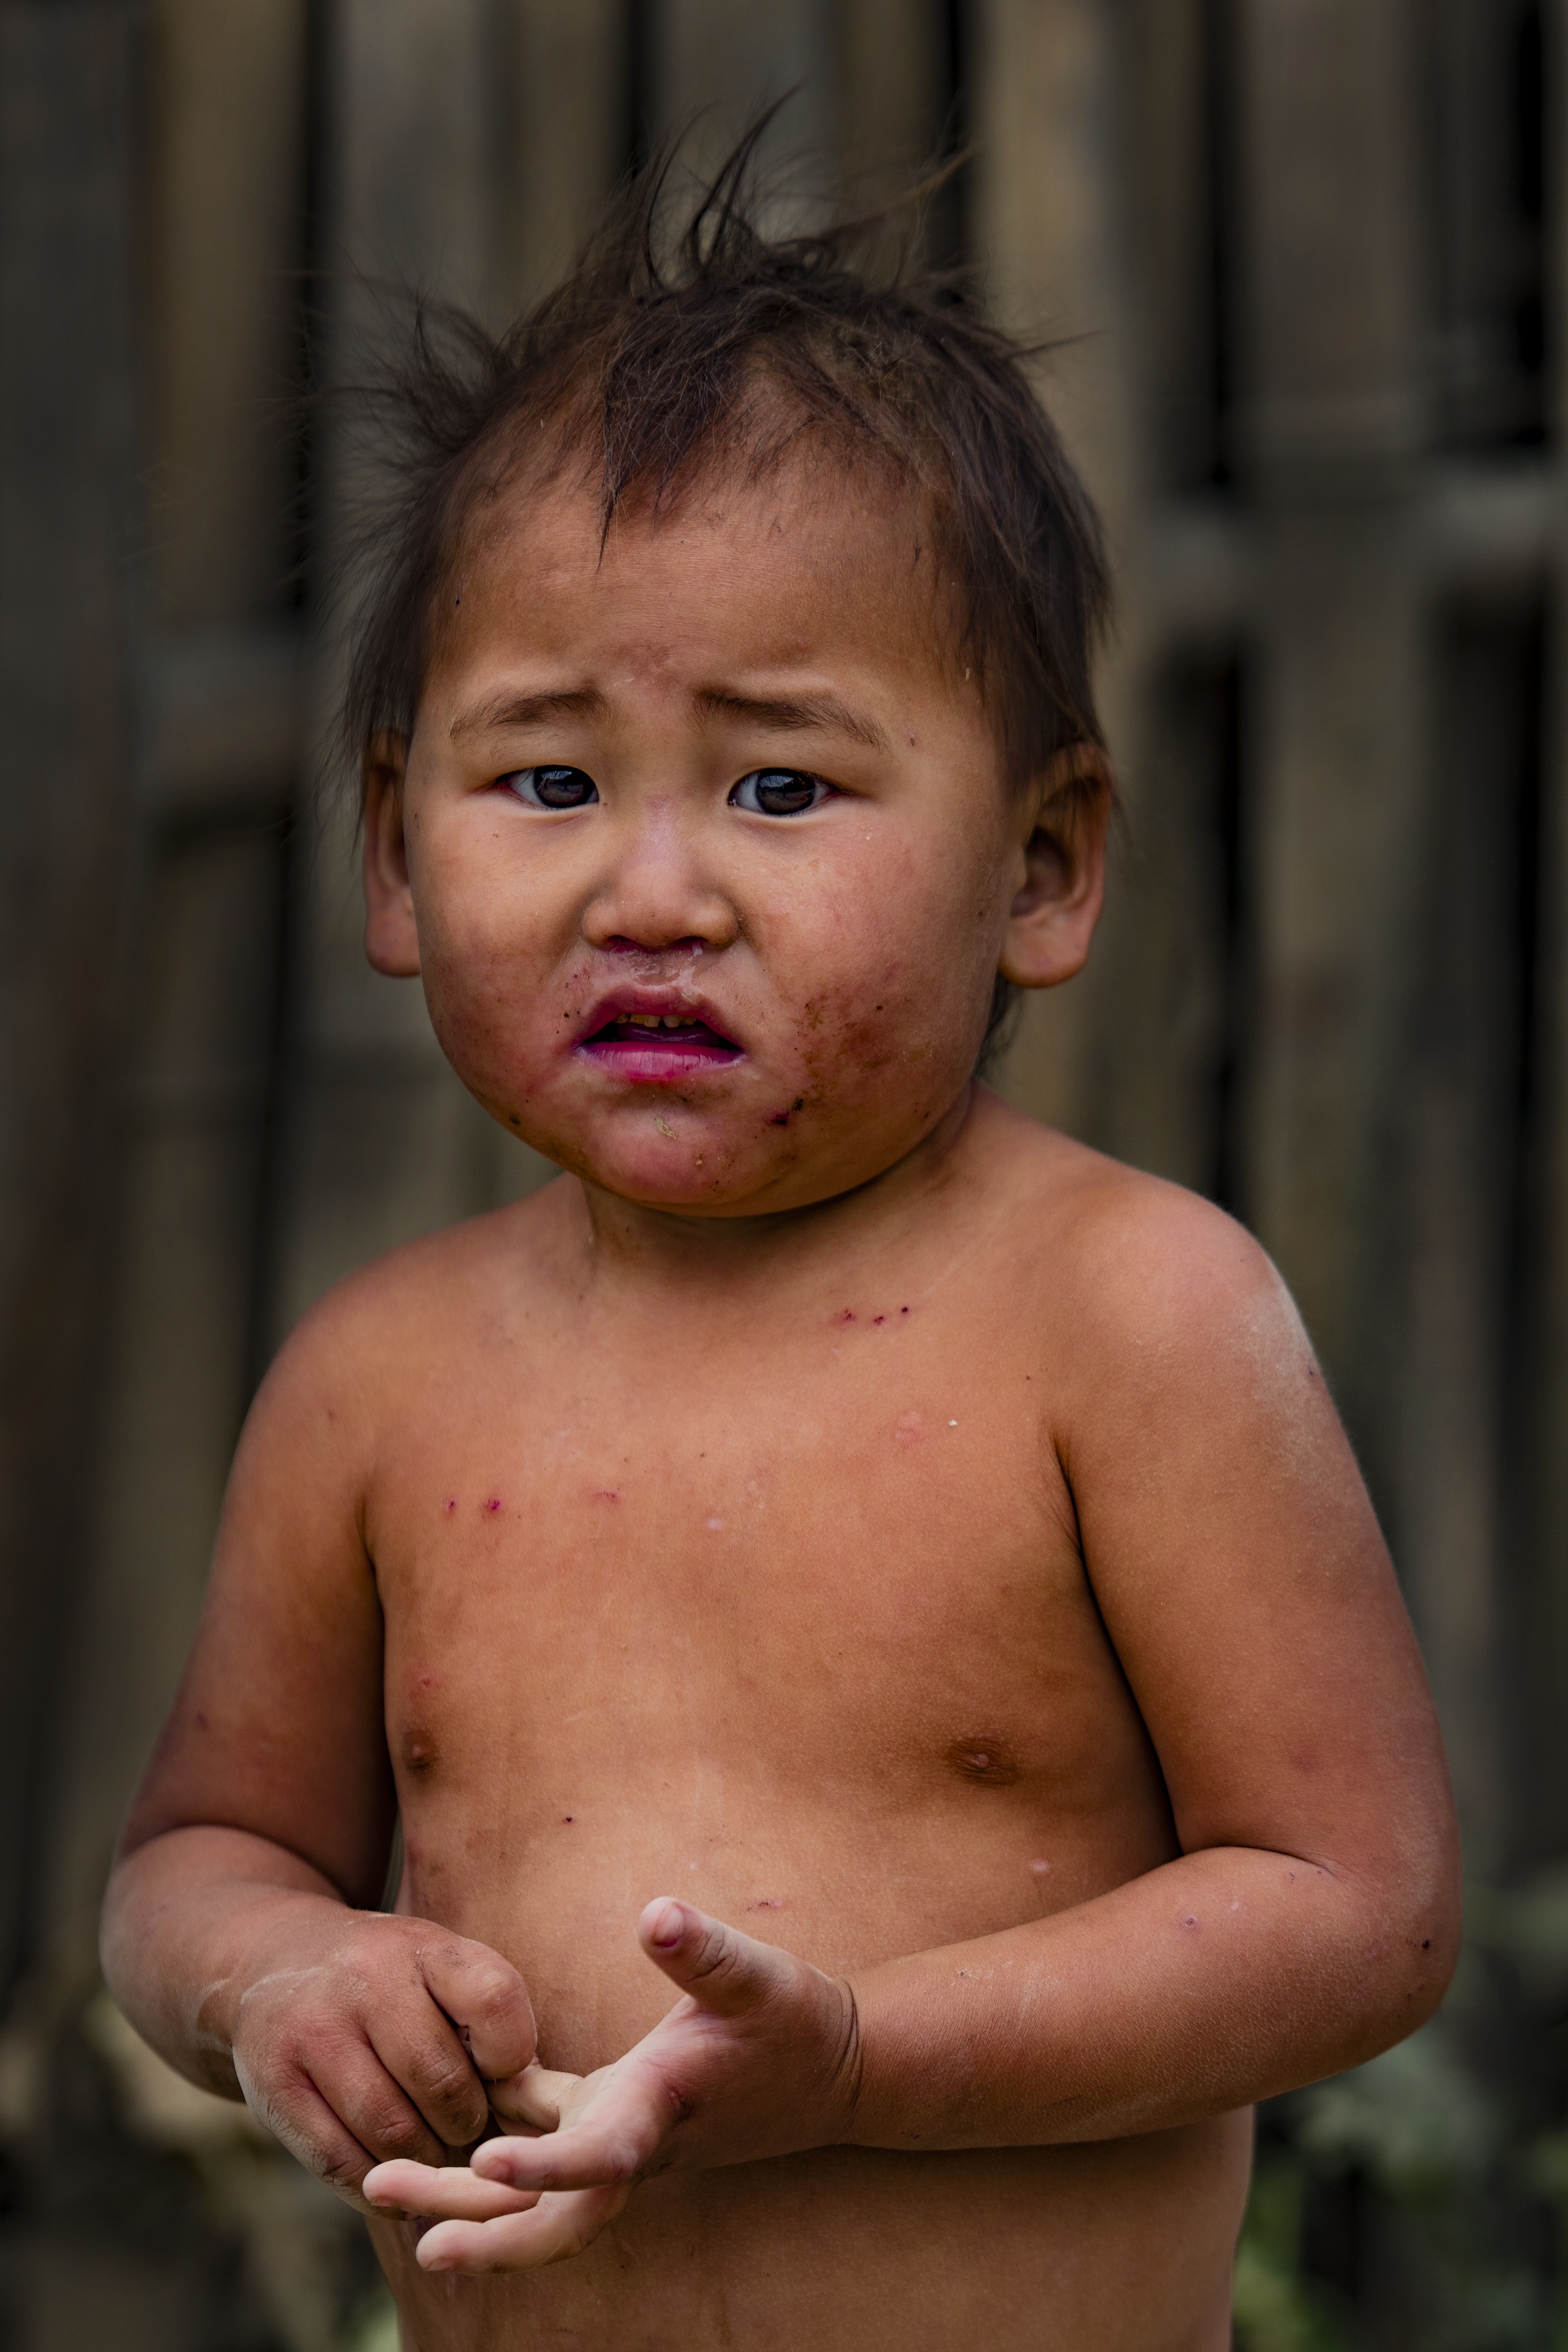
man, person, people, boy, male, portrait, child, dirty, baby, facial expression, smile, muscle, life, infant, toddler, skin, poverty, weeping, former, vietnam, ha giang, orphanage, barechestedness, human positions